Woodland Cemetery (Cleveland)

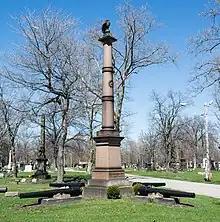
The 7th Ohio Volunteer Infantry Memorial, erected in 1871.

By the end of 1863, most of the desirable lots at Woodland Cemetery had been sold. The cemetery sexton opened the northern half of the site in early 1864, and by April it had been cleared of underbrush and most of its roads and pathways laid out, graded, and graveled. The site lacked proper landscaping, however, and funds were sought from the city to permit the planting of sod, shrubs, and trees. A fence was built along Quincy Avenue in October of that year.